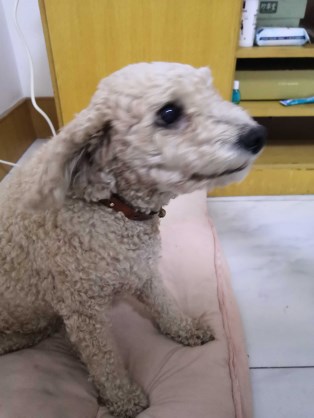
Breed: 7449-n000128-teddy